Does the Flower Blossom?

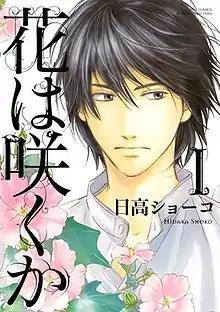
Cover of the Japanese version of vol. 1, released on December 24, 2009

is a Japanese manga series written and illustrated by Shoko Hidaka. It was serialized in the monthly manga magazine "Rutile" from August 2006 to January 2015. It was adapted into a live-action film that was released on February 24, 2018.